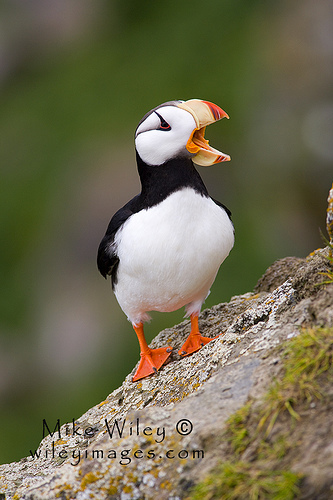
distinct large white bill with a white and black body and webbed feet
this bird has a white belly and black back, bright orange webbed feet, a very large thick peach-colored bill with a red tip, and orange eyes on a white face.
this is a white bird with a black throat and a white head.
this bird has a seemingly bill bigger than the head and has webbed feet
this bird has a white belly and breast, black neck and nape, with a bright large bill.
this colorful bird has a large tan bill that has red, black and white stripes on the tips, black throat, white chest and belly, orange tarsus and foot.
this bird has wings that are black and has a stumpy bill
this medium-sized bird has a colorful bill, white around the eyes, and orange feet.
this bird has wings that are black and has a white belly
this bird has orange webbed feet, a large orange bill, and a black throat and wings and a white breast.
Species: Horned Puffin